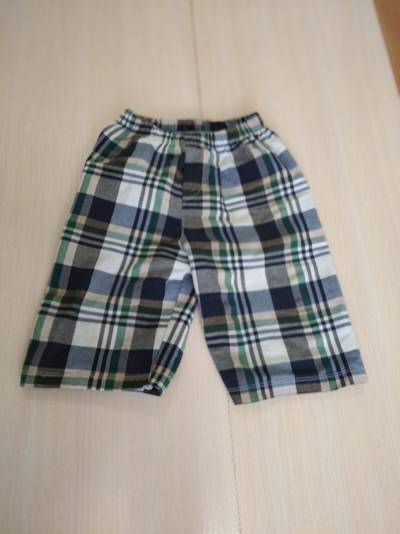
Waste category: clothes